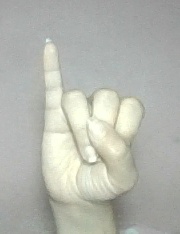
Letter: meem